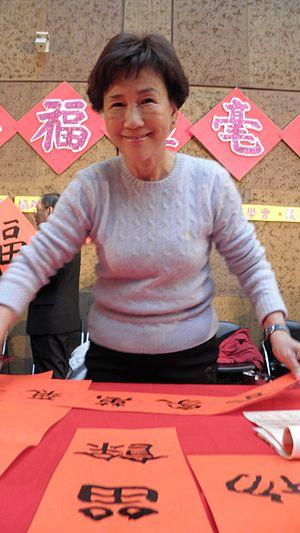
Chen Ruoxi ou Ch’en Jo-hsi est une écrivaine taiwanaise, née Chen Xiumei en 1938 à Taipei. Elle est notamment connue pour ses écrits sur la Révolution culturelle.